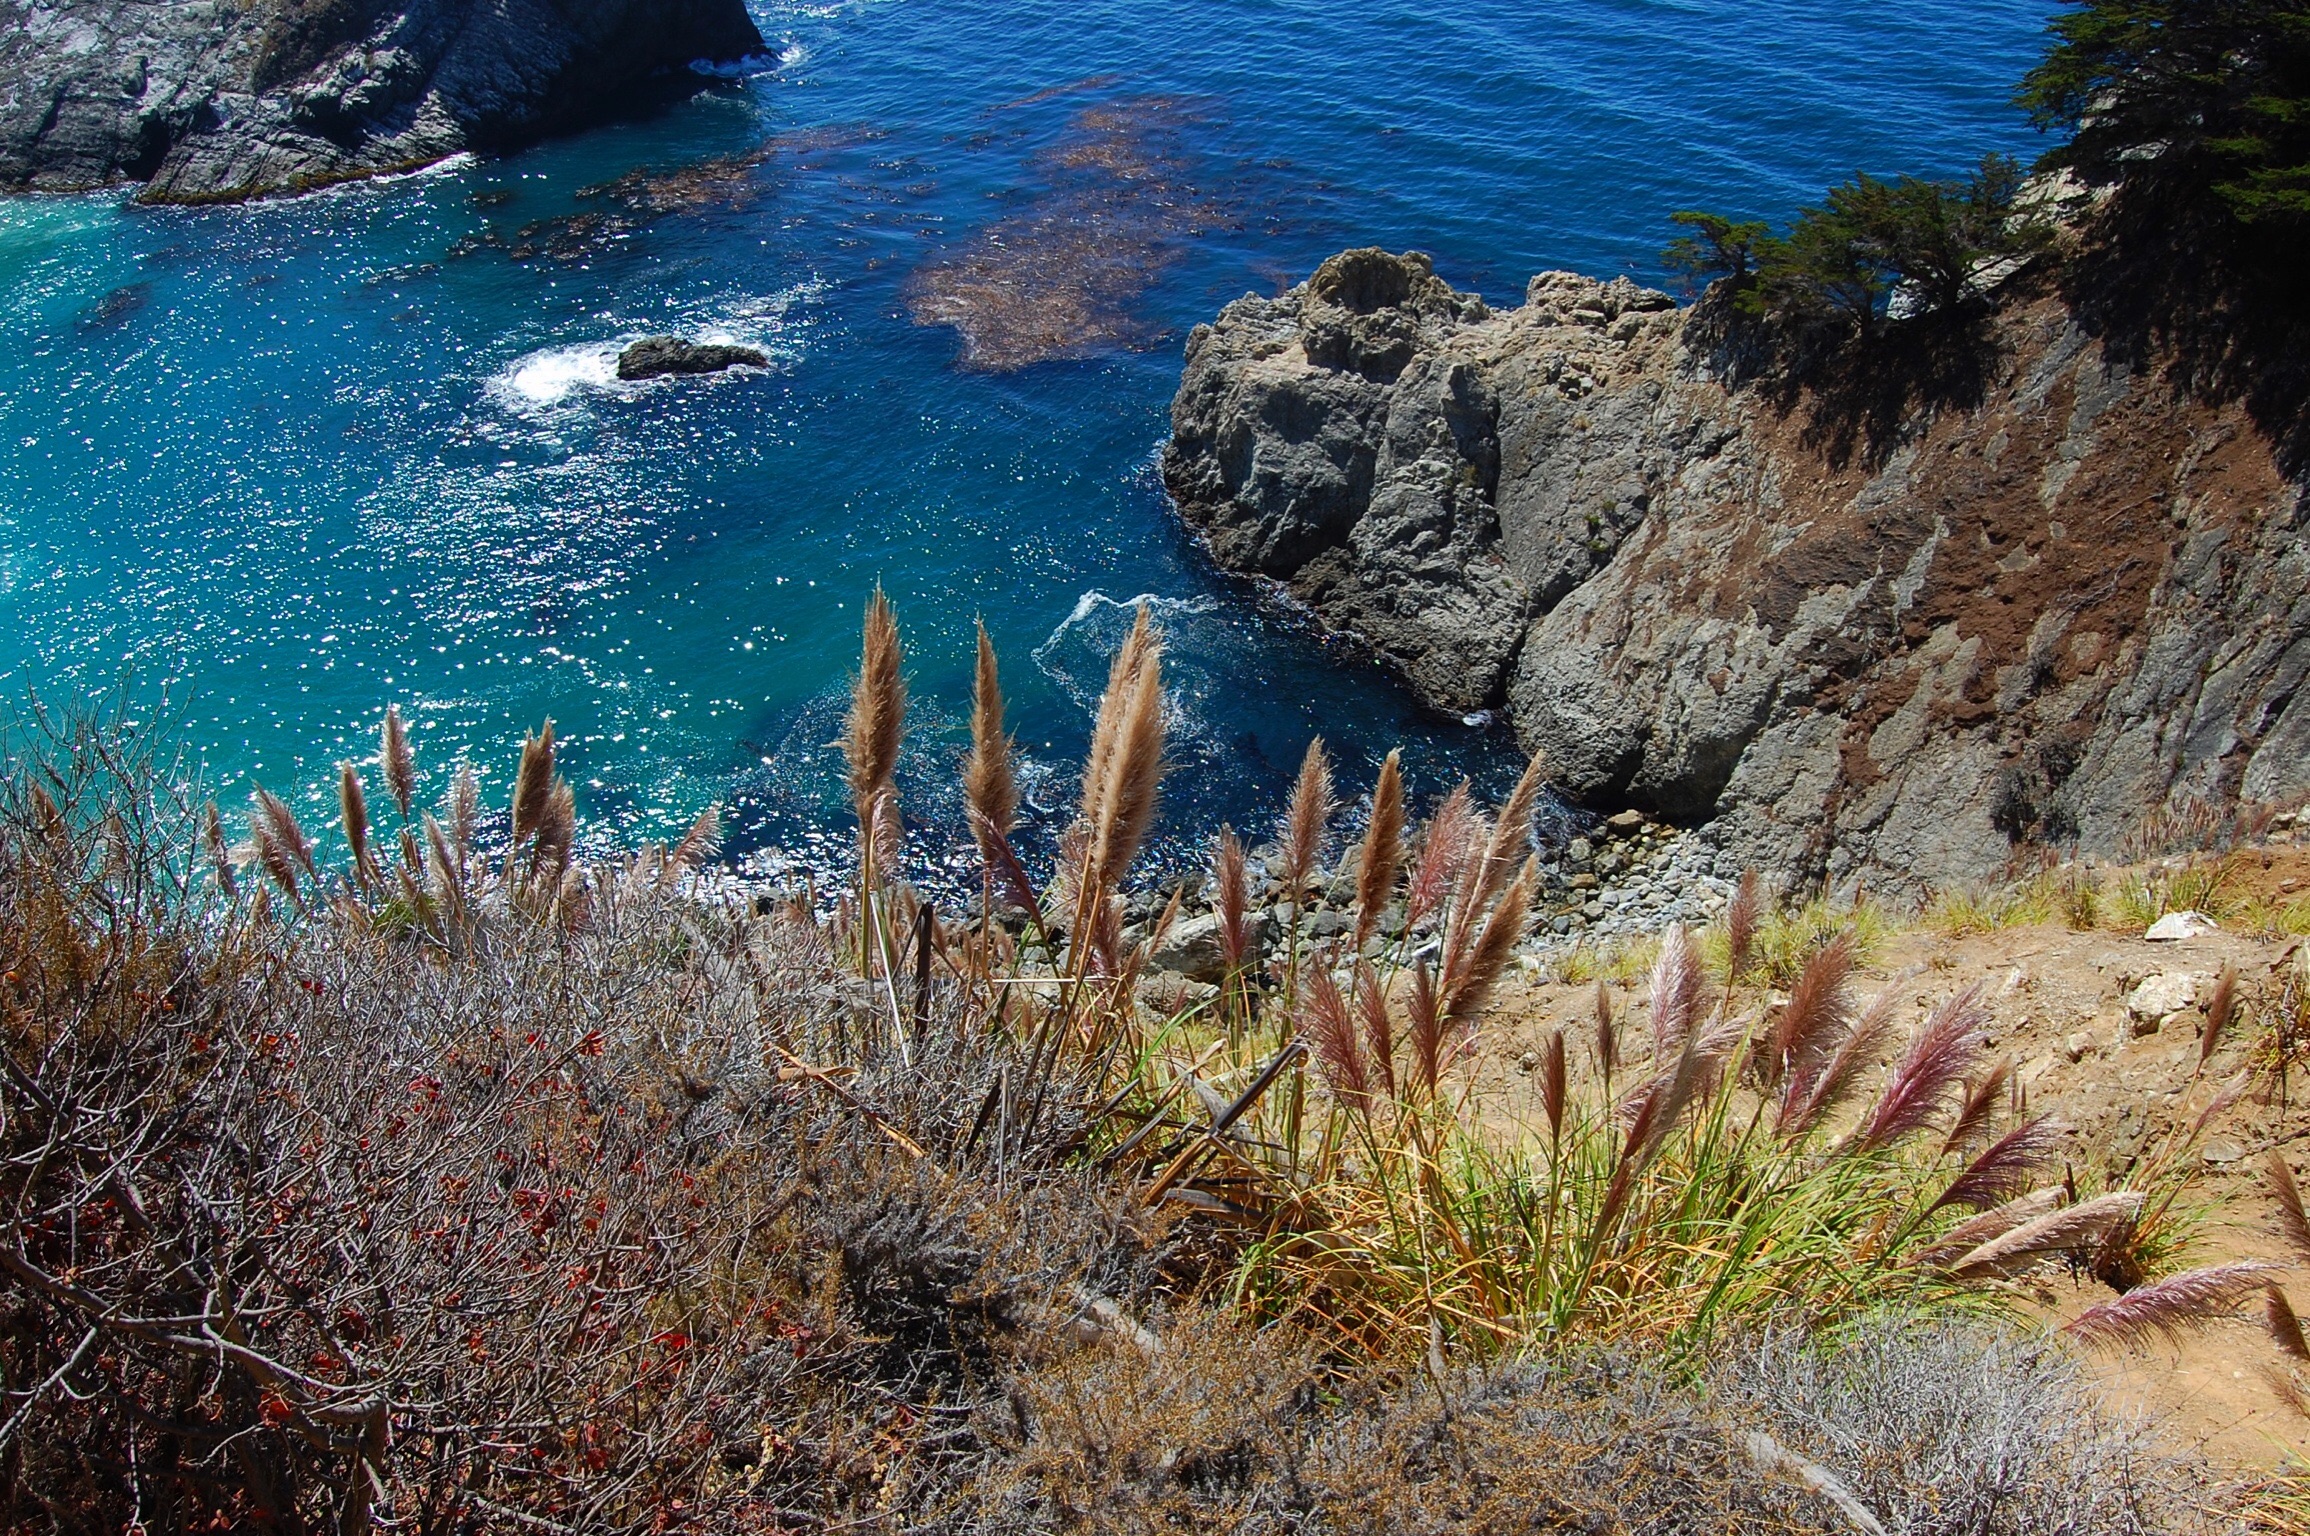
landscape, sea, coast, water, nature, rock, wilderness, mountain, shore, flower, lake, cliff, terrain, geology, habitat, landform, natural environment, geographical feature